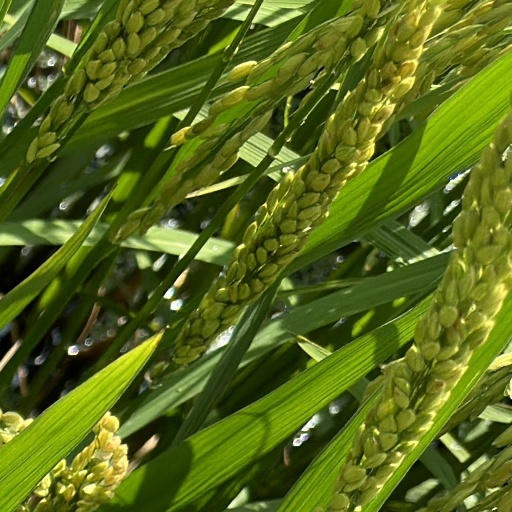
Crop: rice